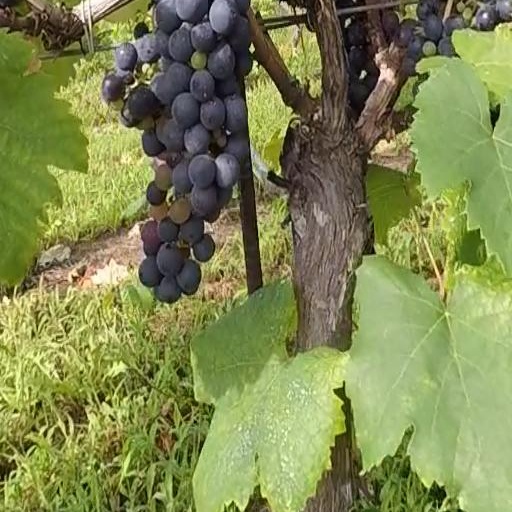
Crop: grape